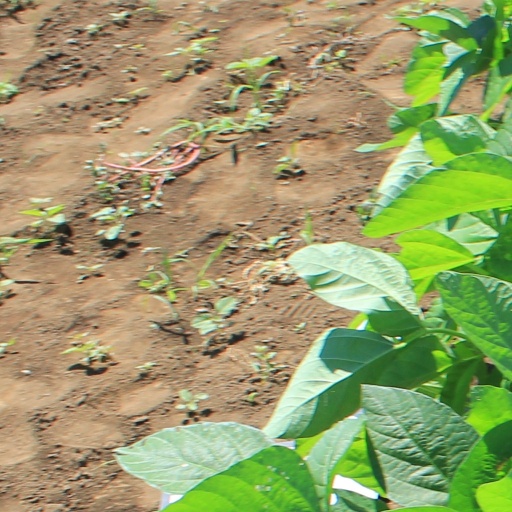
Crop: soybean